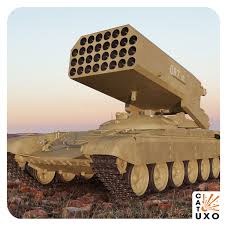
Label: Self Propelled Artillery